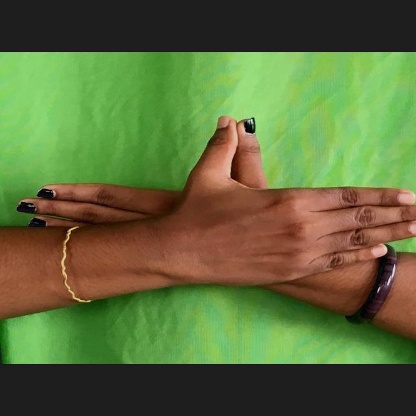
Mudra: Garuda